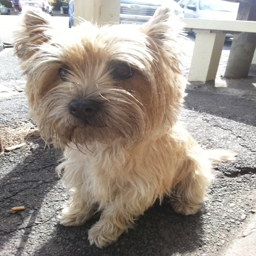
cute dog on the main street